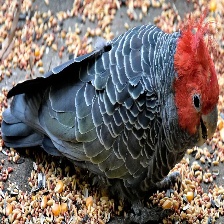
Species: GANG GANG COCKATOO
Scientific name: CALLOCEPHALON FIMBRIATUM
ImageNet parent category: sulphur-crested_cockatoo